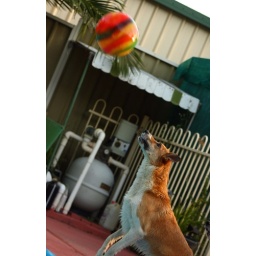
We stand in the pool and throw the ball out and the dogs bat it back in - it should be an olympic sport